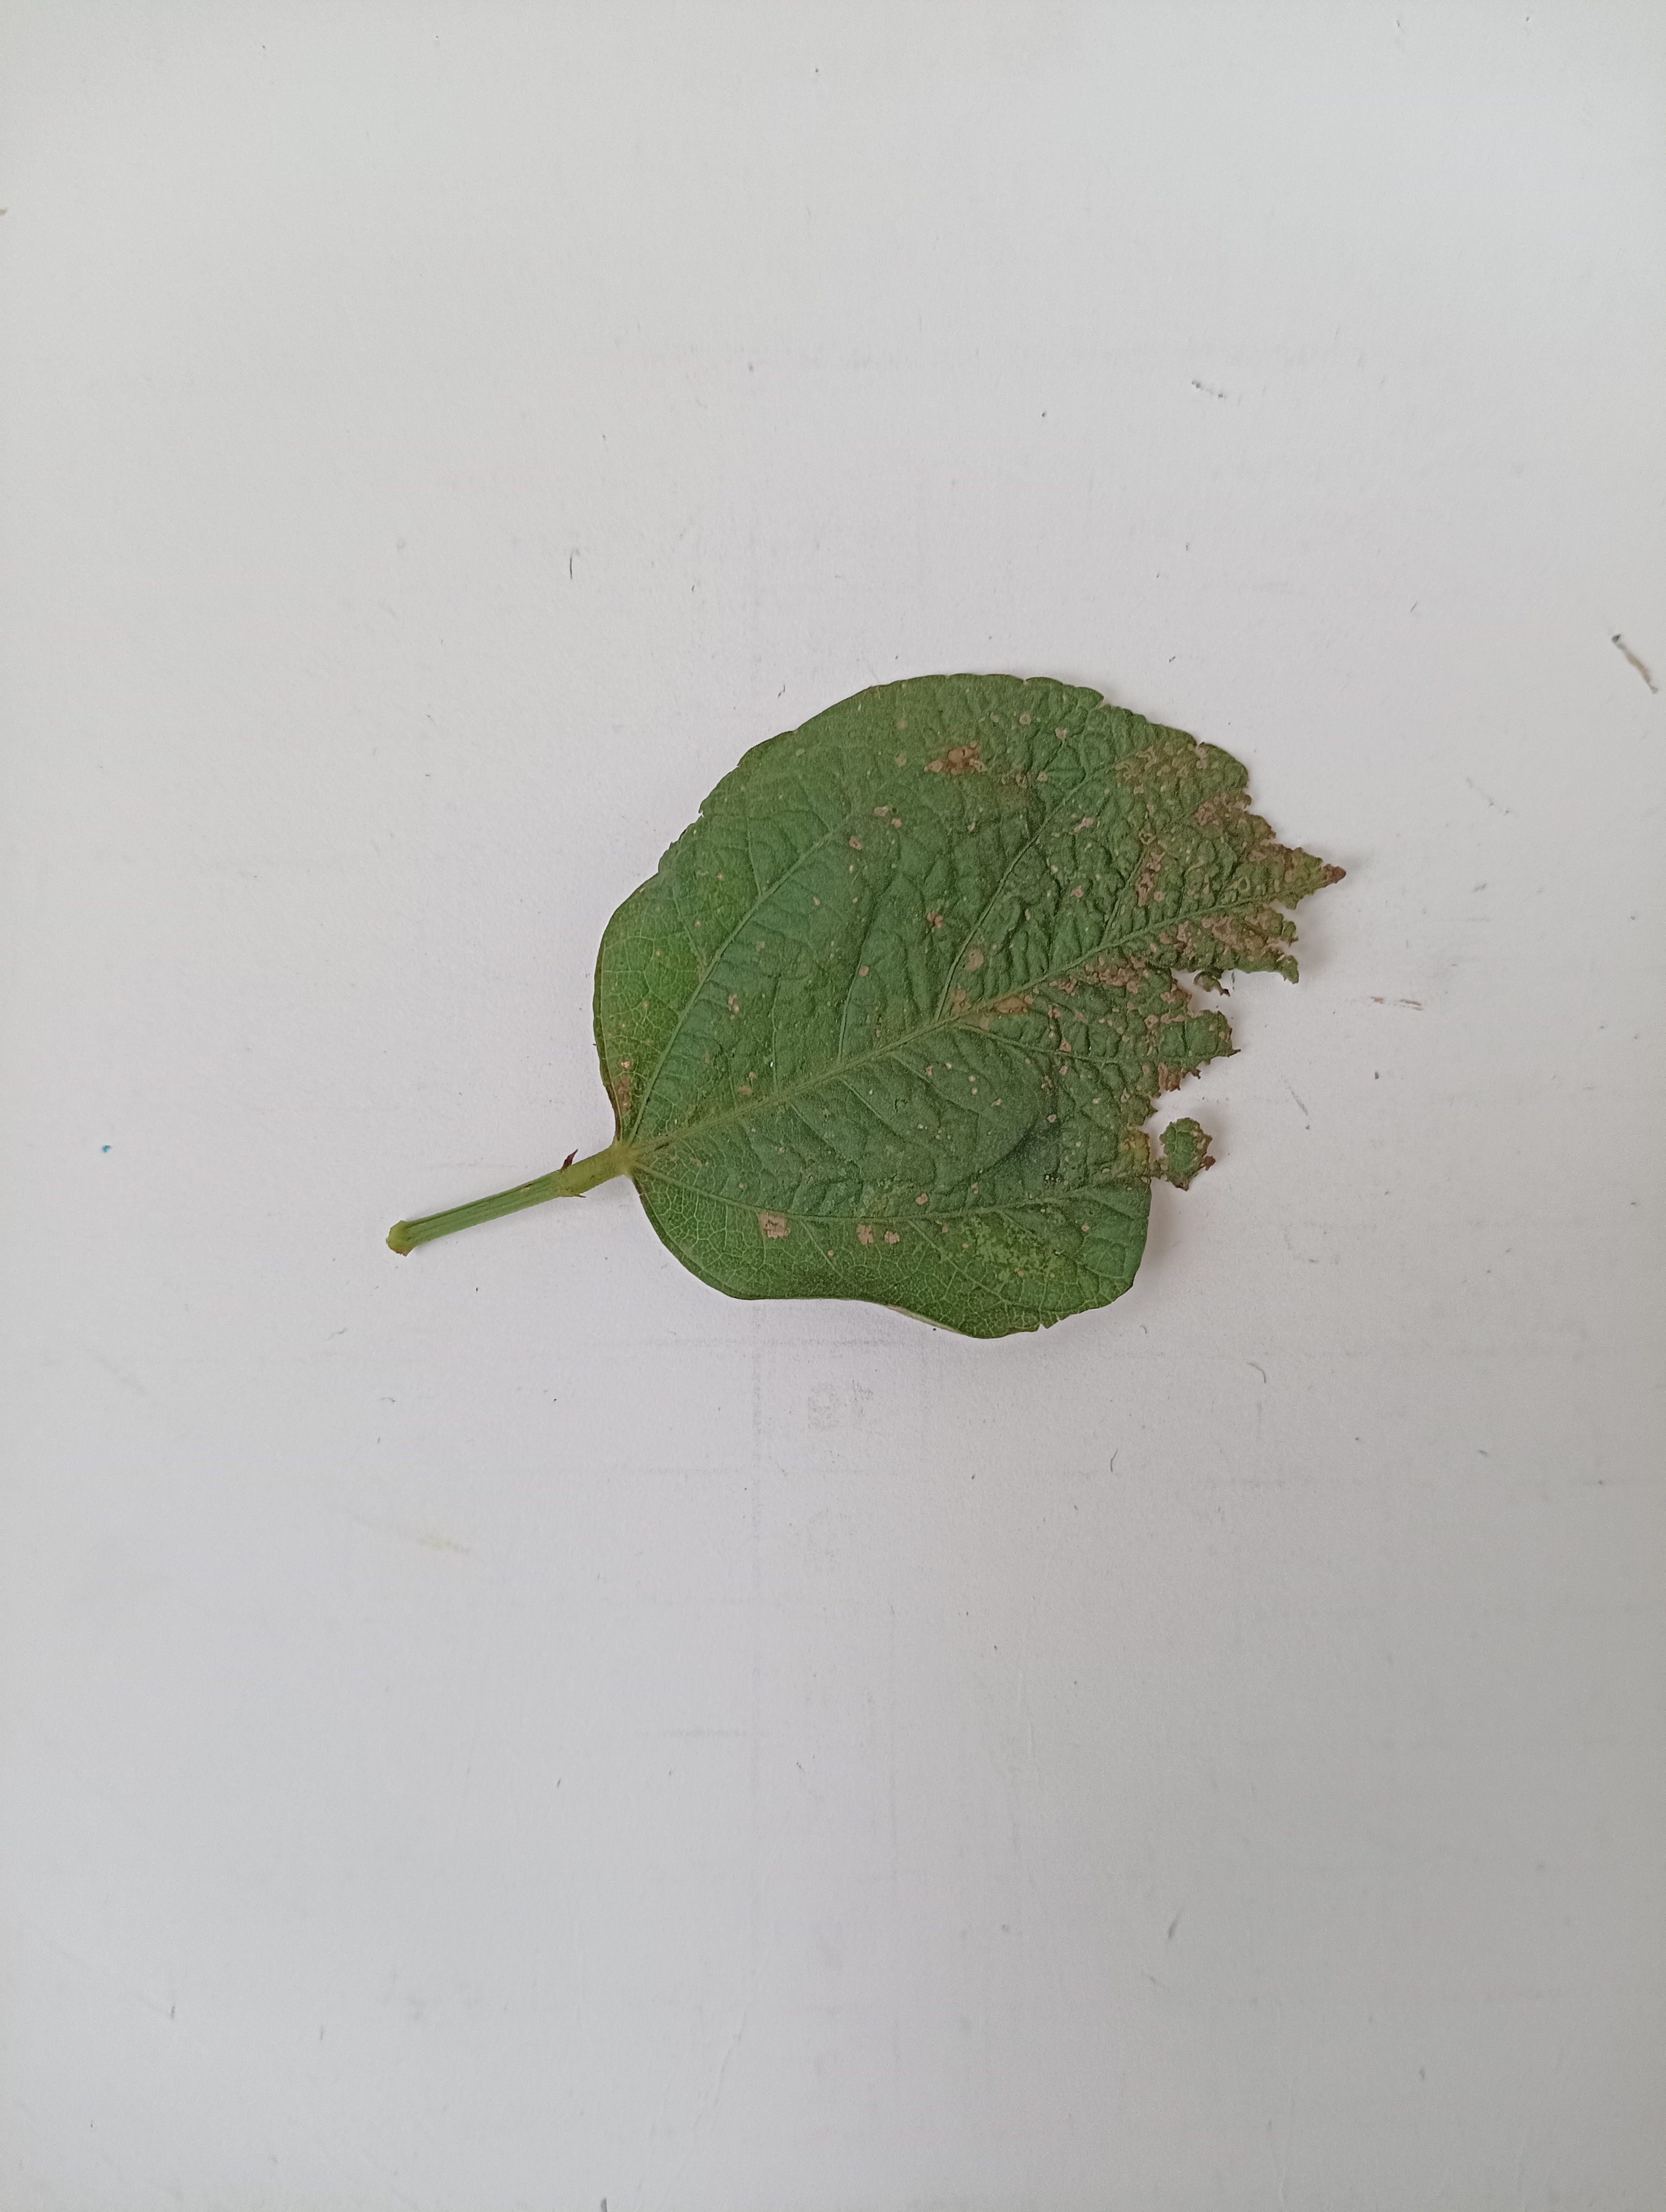
Label: Bacterial leaf Blight